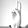
ASL letter: U